Goalball

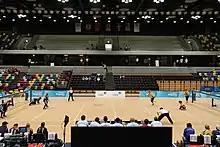
A game of goalball in progress (2012).

IBSA goalball rules require the field of play to be long by wide. Goals span the width of the pitch. The court is divided into six even sections, . At either end, just in front of the goal, is the team area. Beyond that is each team's landing zone. The middle two sections are collectively referred to as the neutral zone.